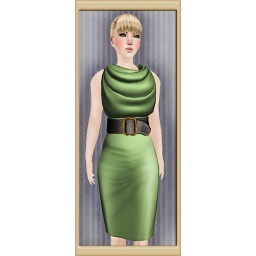
over the top dress solids green